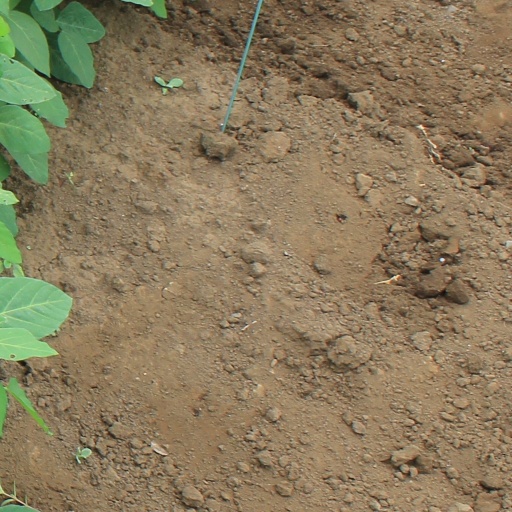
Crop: soybean